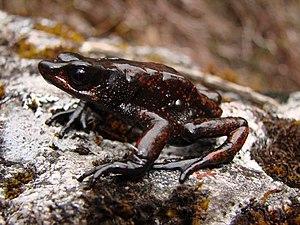
Atelopus carrikeri est une espèce d'amphibiens de la famille des Bufonidae.